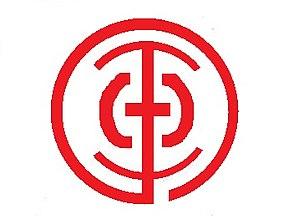
Tamano est une ville japonaise du Sud de la préfecture d'Okayama, située sur l'île de Honshū et bordant la mer intérieure de Seto.